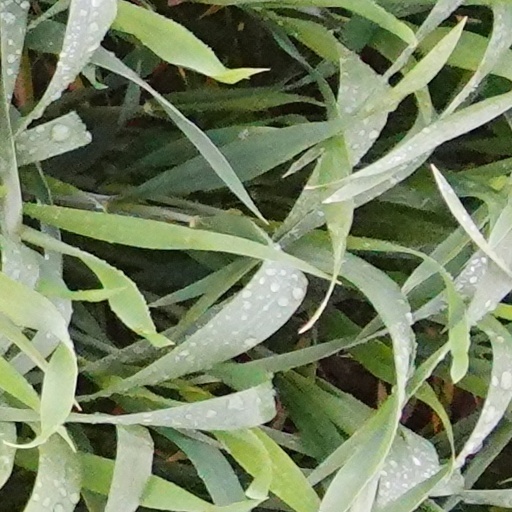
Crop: wheat